Electroplating

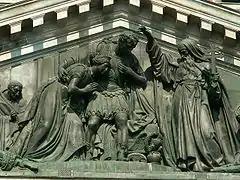
Galvanoplastic sculpture on St. Isaac's Cathedral in Saint Petersburg

Research from the 1930s had theorized that electroplating might have been performed in the Parthian Empire using a device resembling a Baghdad Battery, but this has since been refuted; the items were fire-gilded using mercury.